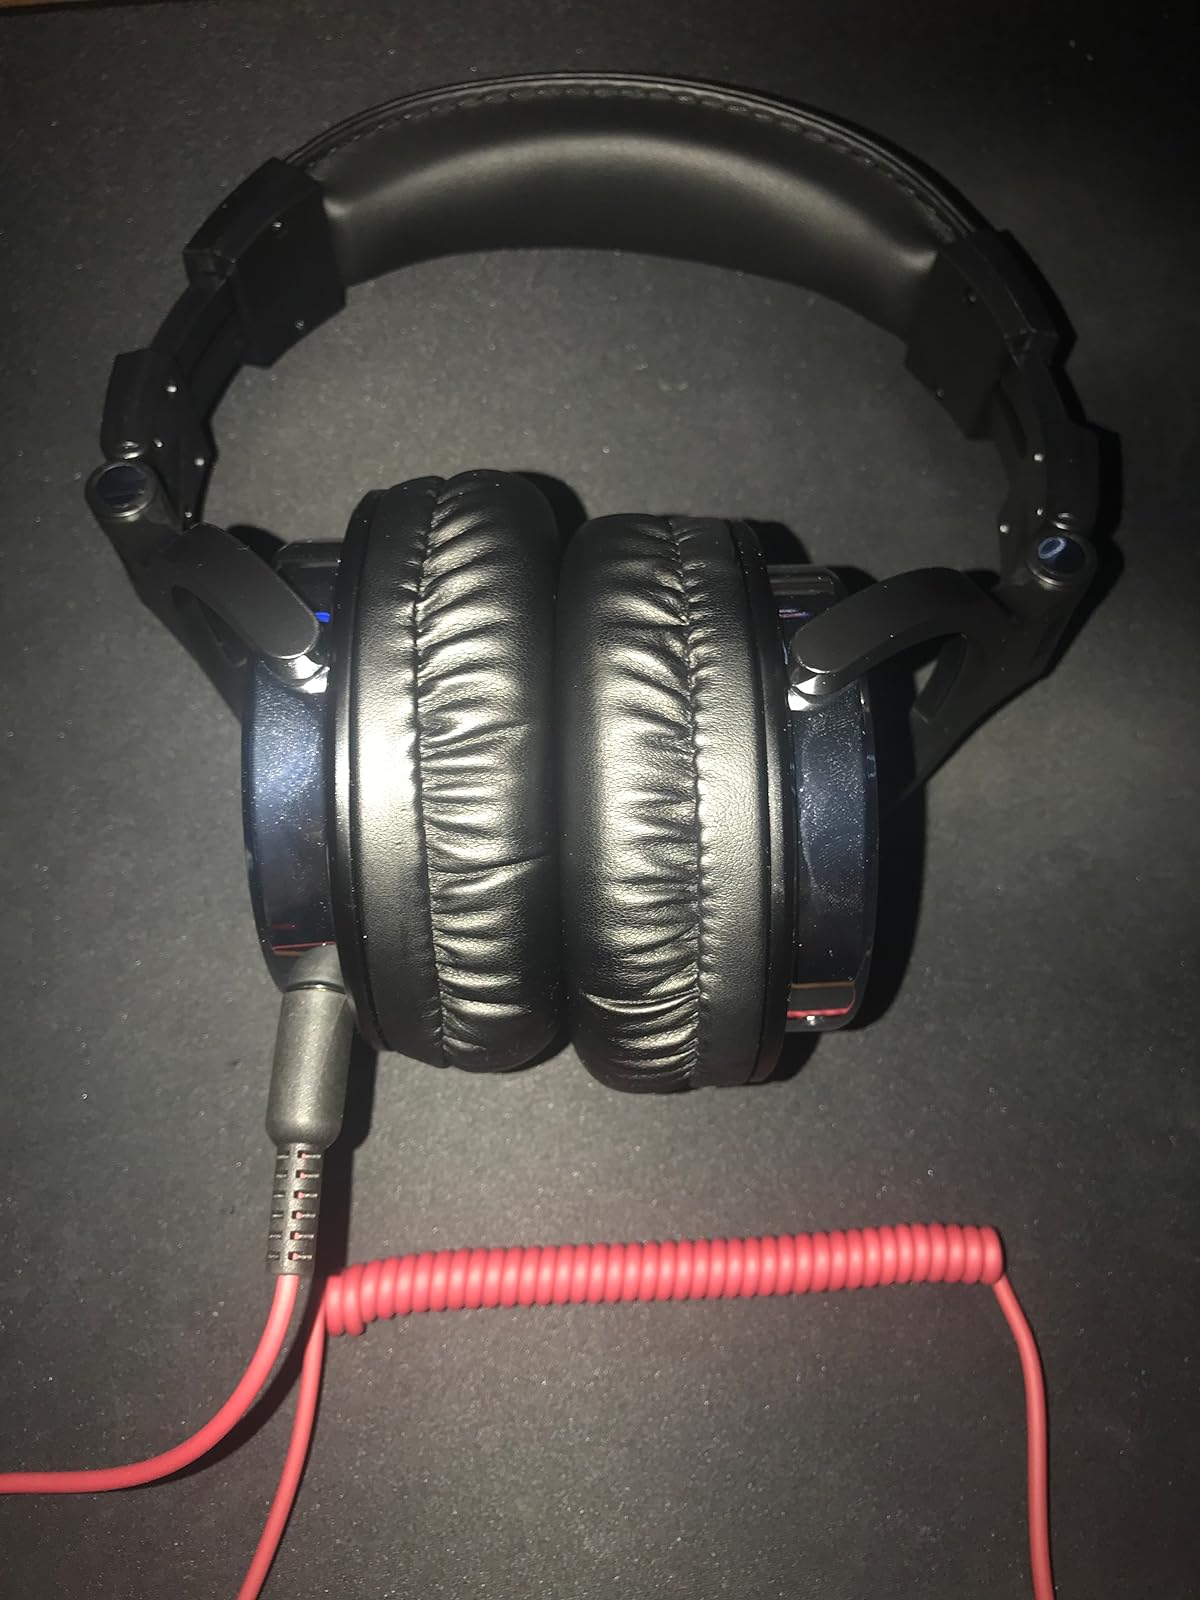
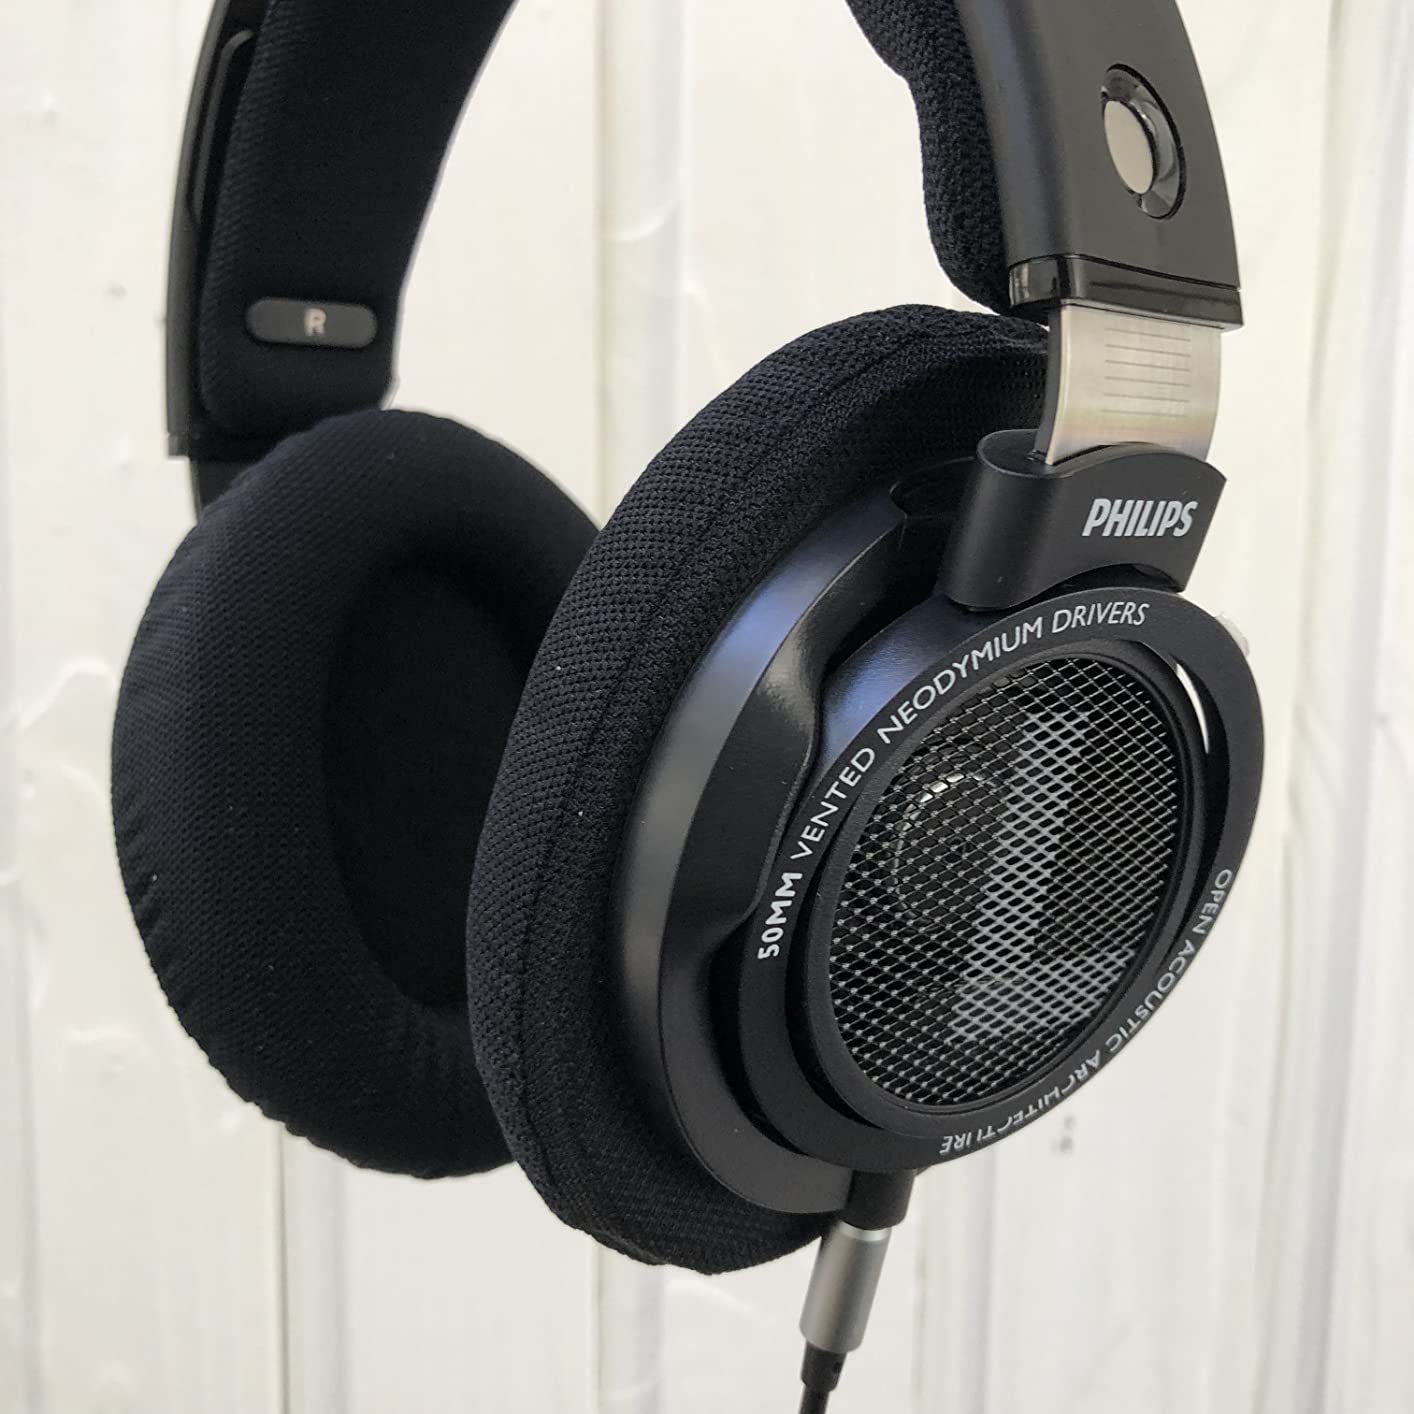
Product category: headphones
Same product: no